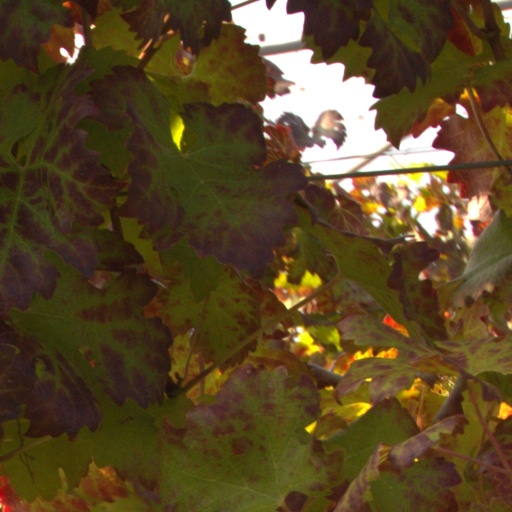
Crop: grape